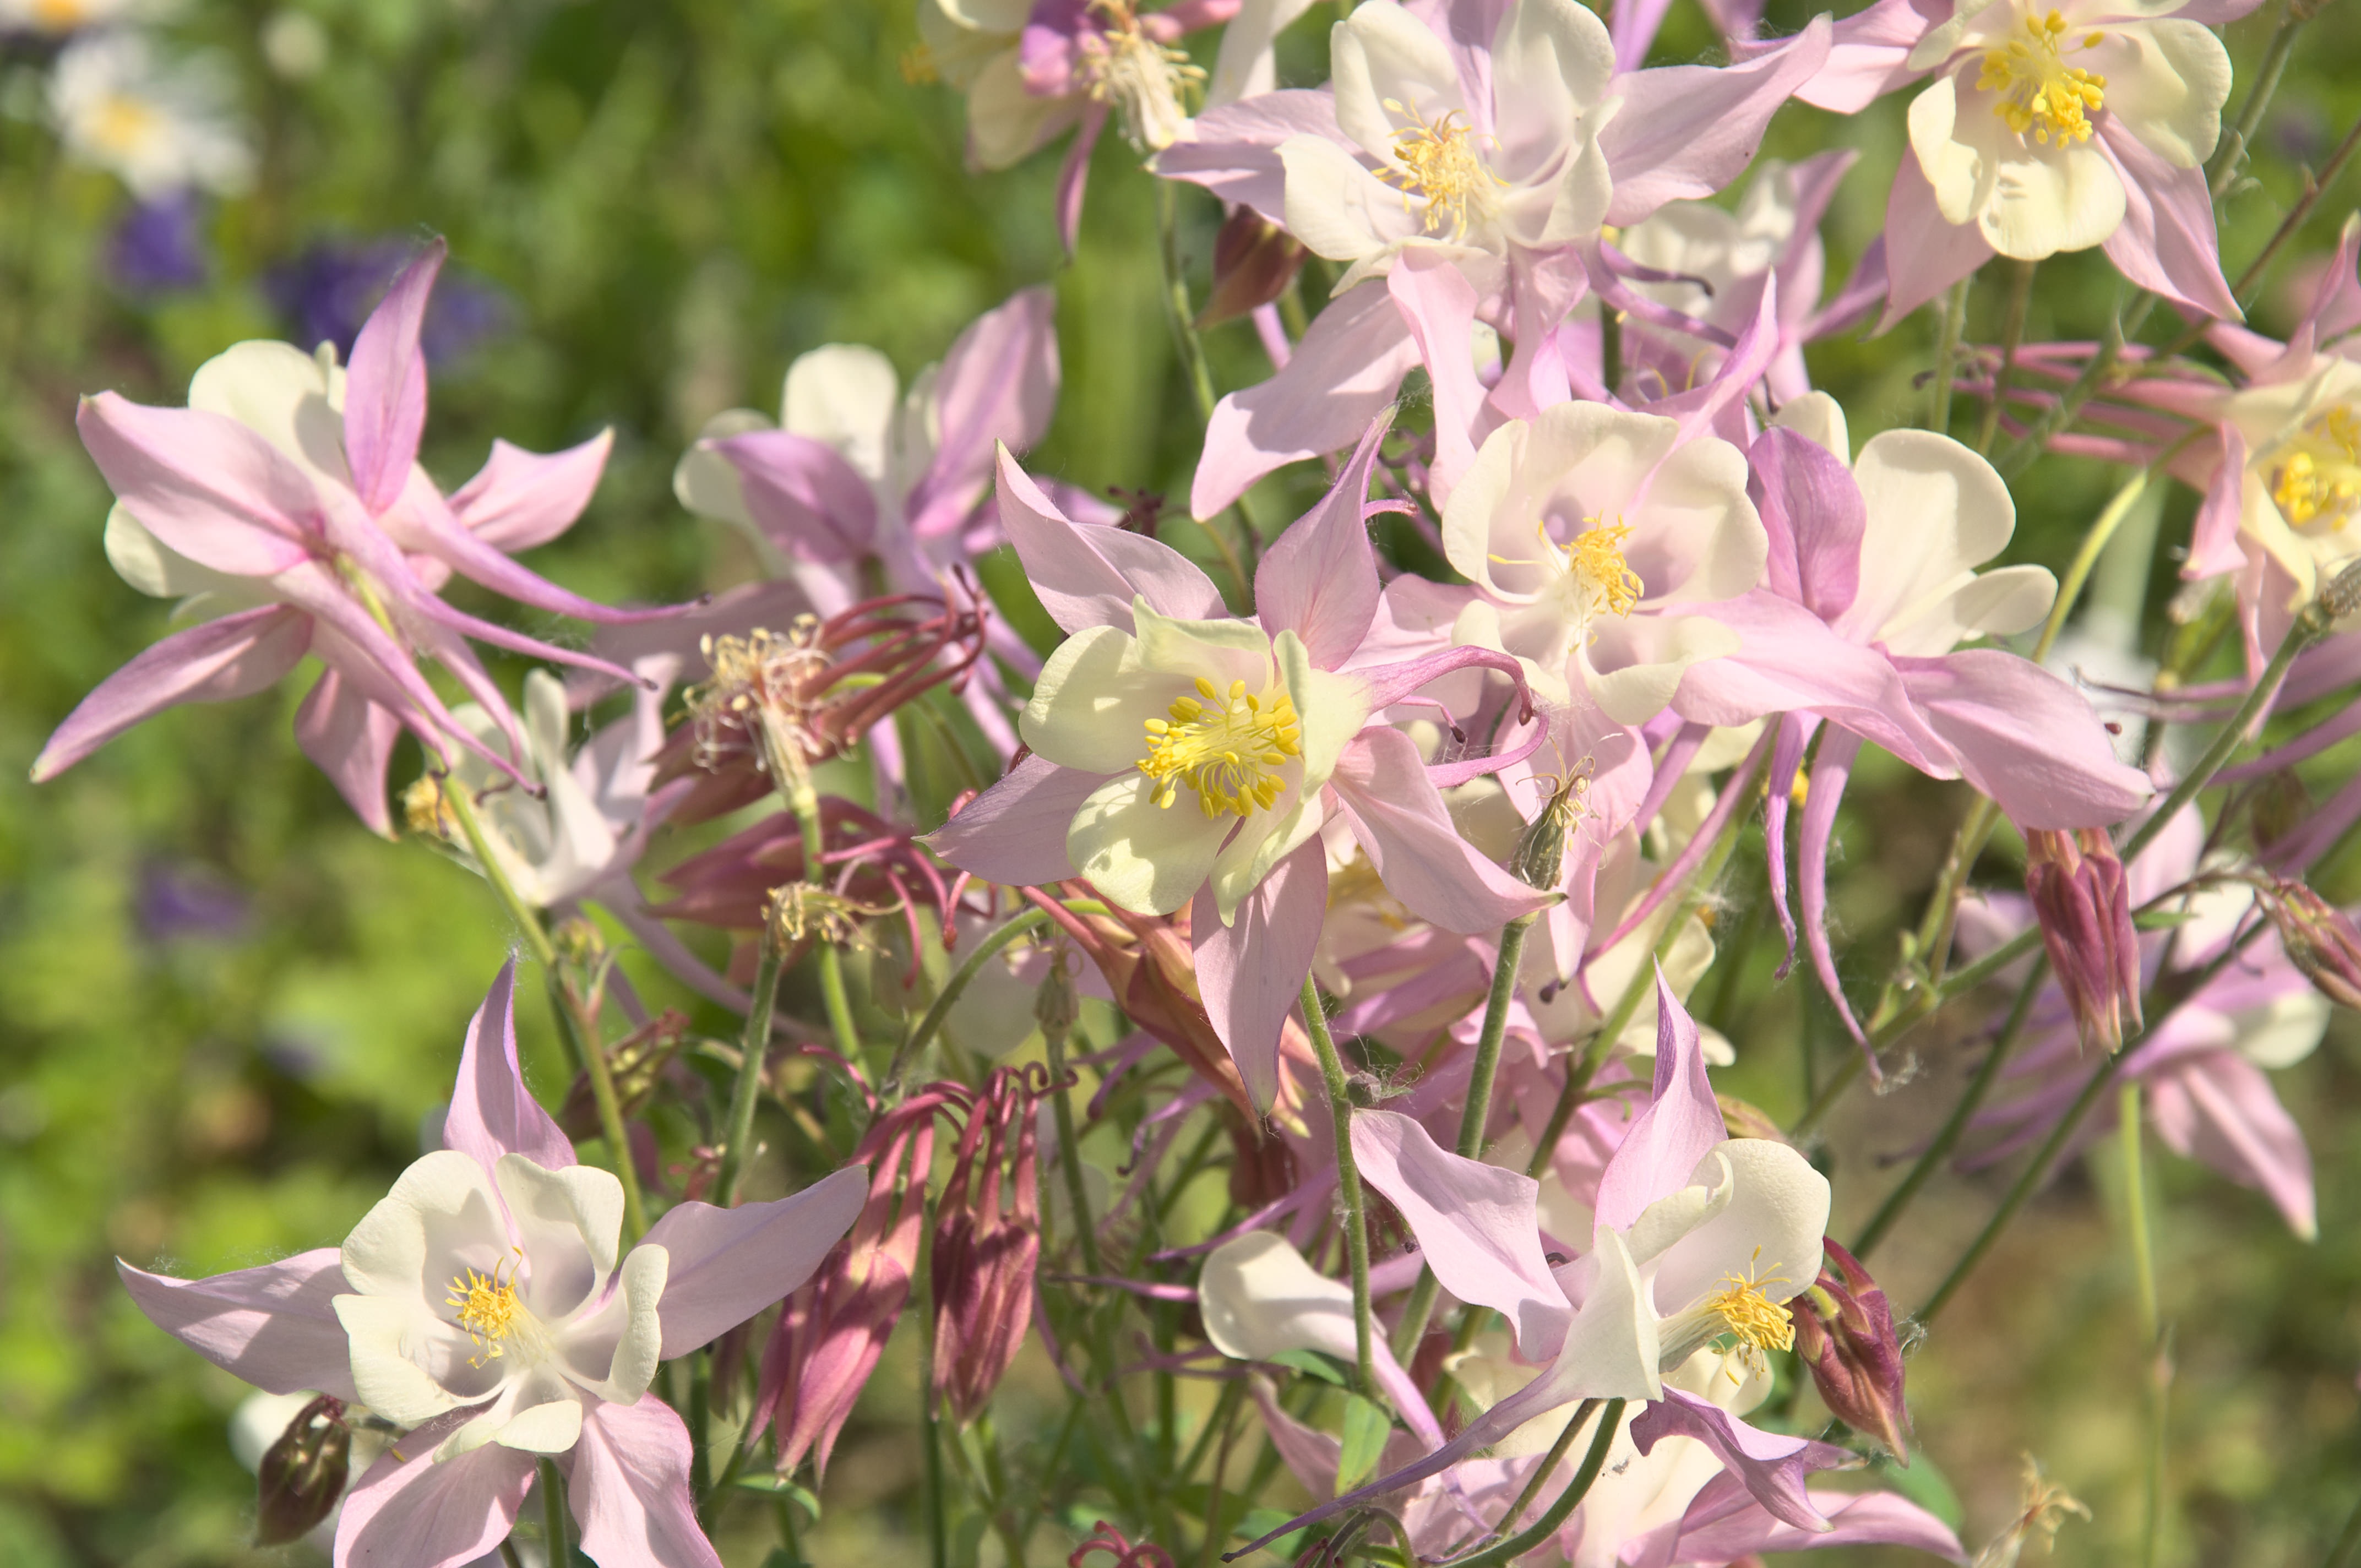
blossom, plant, white, flower, purple, botany, garden, flora, wildflower, flowers, shrub, columbine, flowering plant, land plant